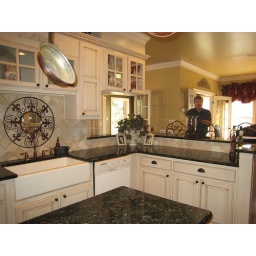
Apron sink in kitchen